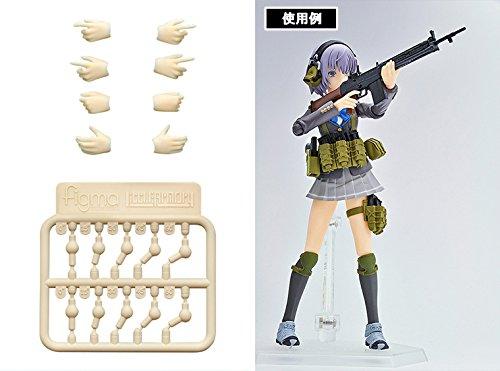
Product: Little Armory OP4: figma Hands for Guns Figure Accessory
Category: Toys & Games | Hobbies | Hobby Building Tools & Hardware
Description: Figma hands allow figma figures to hold Little Armory weapons.
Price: $18.66
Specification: ProductDimensions:0.5x0.5x0.5inches|ItemWeight:0.8ounces|ShippingWeight:0.96ounces(Viewshippingratesandpolicies)|ASIN:B01DSRWL0S|Itemmodelnumber:-|Manufacturerrecommendedage:15yearsandup